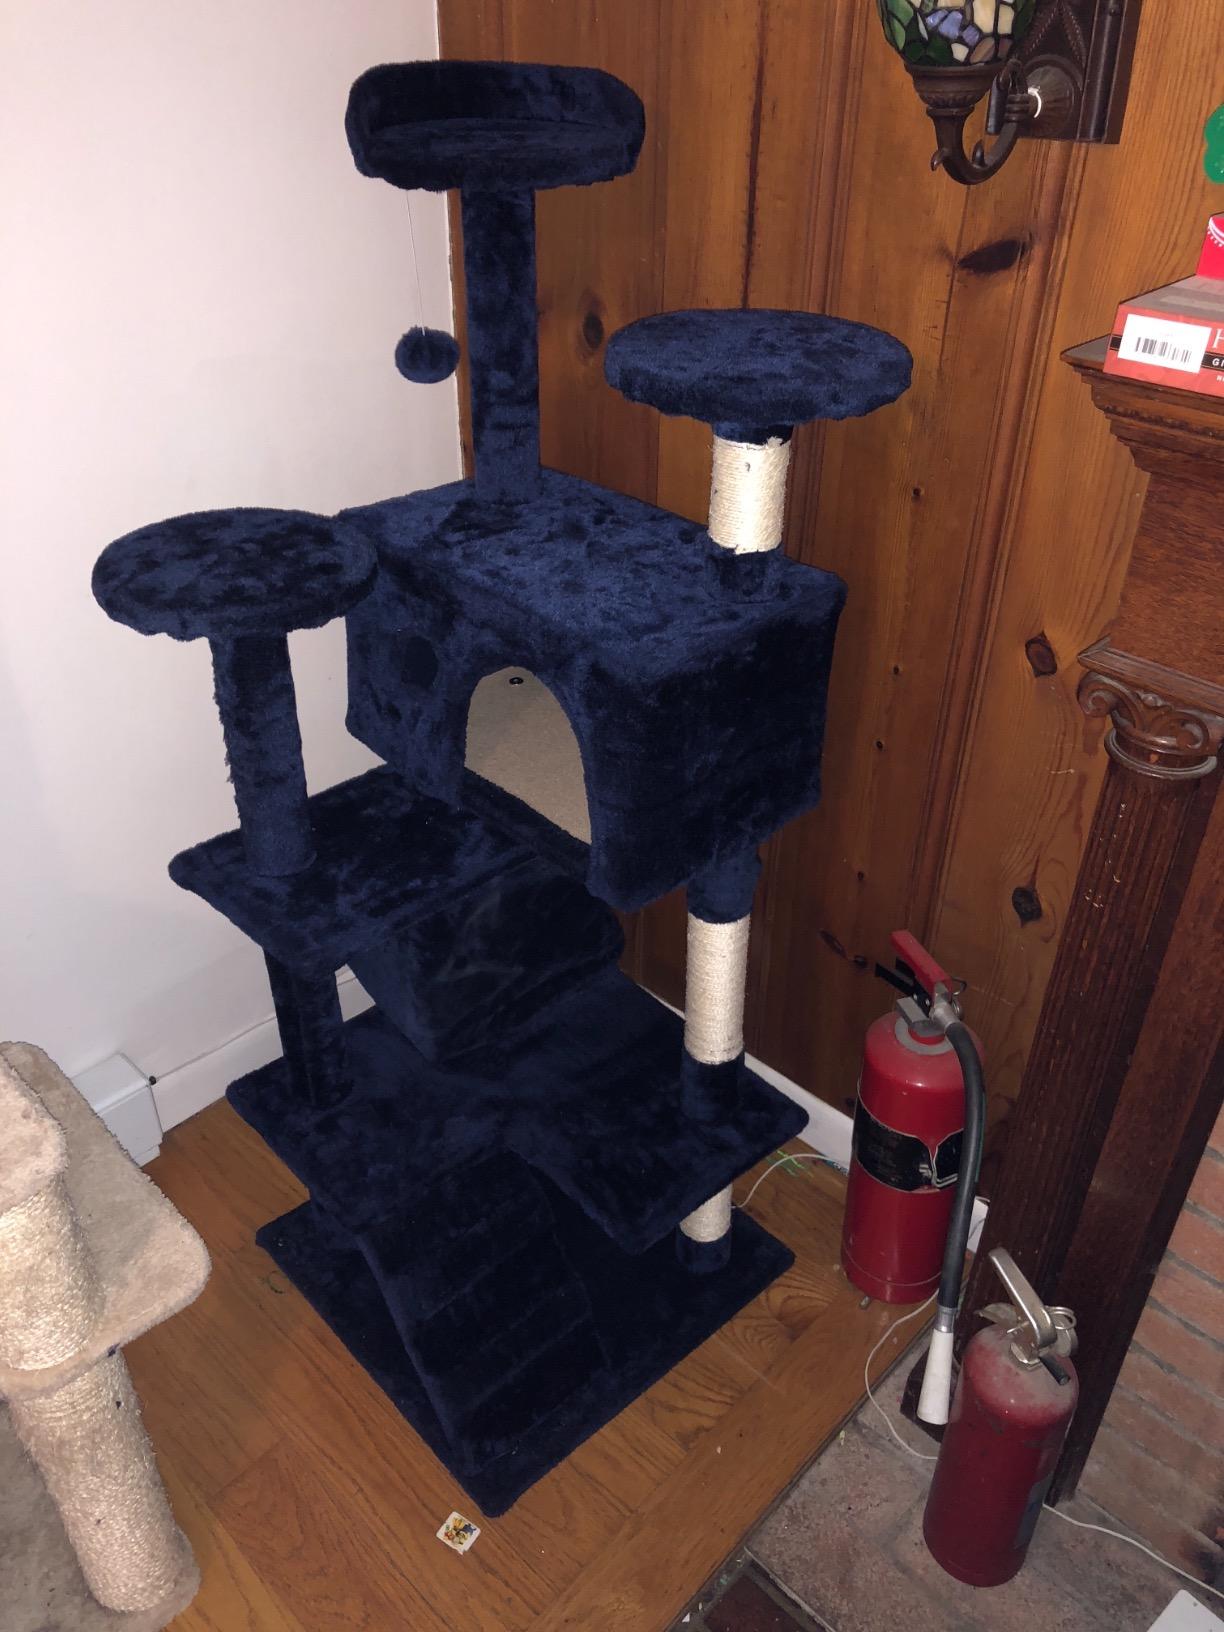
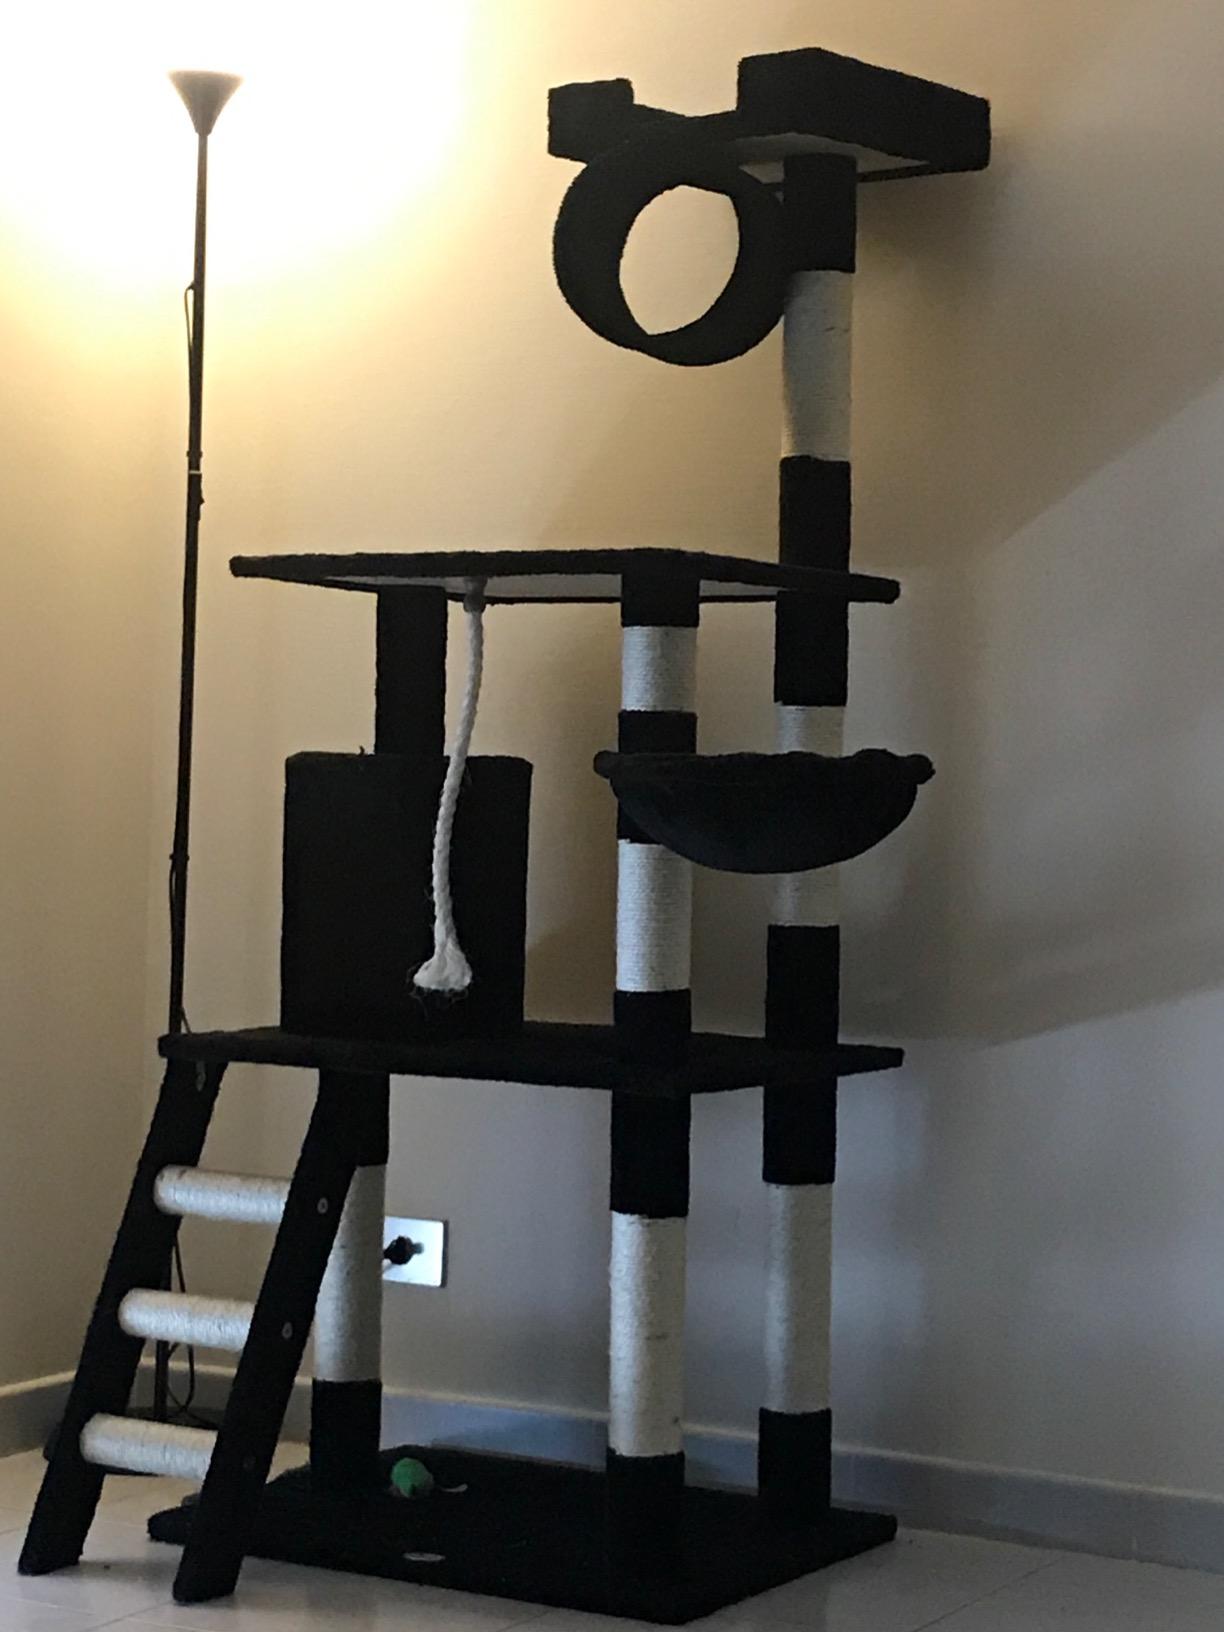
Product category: items_cat tree
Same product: no